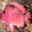
Label: aquarium_fish